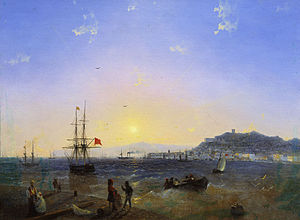
Kertjstrædet / Historie
Udsigt over strædet i 1839 af Ivan Ajvazovskij
Kertjstrædet forbinder Sortehavet og Det Azovske Hav, der adskiller Kertjhalvøen på Krim i vest fra Tamanhalvøen i den russiske Krasnodar kraj i øst. Strædet er mellem 4 km og 15 km bredt og op til 18 m dybt.